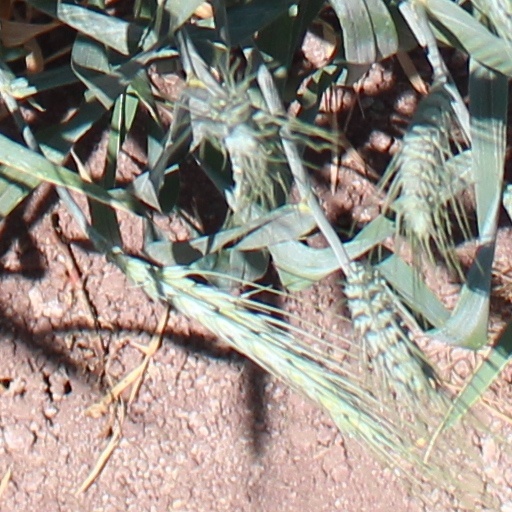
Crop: wheat